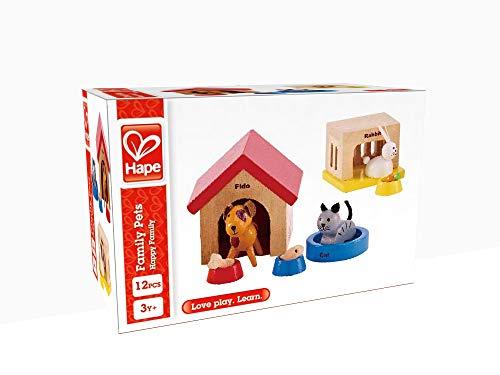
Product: Hape Family Pets Wooden Doll House Animals
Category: Toys & Games | Dolls & Accessories | Dollhouse Accessories | Furniture
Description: Furry friends make a dollhouse feel more like home.
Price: $12.45
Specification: ProductDimensions:7.8x3.9x10.1inches|ItemWeight:6.4ounces|ShippingWeight:12.8ounces(Viewshippingratesandpolicies)|DomesticShipping:ItemcanbeshippedwithinU.S.|InternationalShipping:ThisitemcanbeshippedtoselectcountriesoutsideoftheU.S.LearnMore|ASIN:B00712O56A|Itemmodelnumber:E3455|Manufacturerrecommendedage:36months-5years